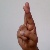
The image shows a hand gesture representing the letter 'R' in Indian Sign Language.